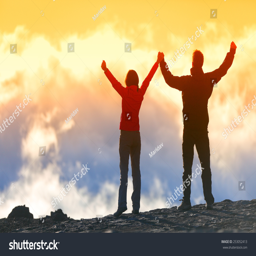
happy winners reaching life goal - success people at summit .